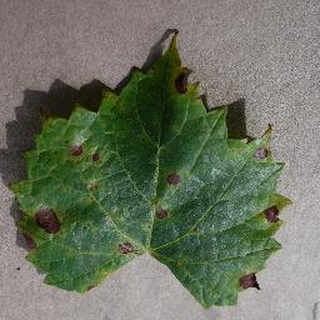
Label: grape_black_rot